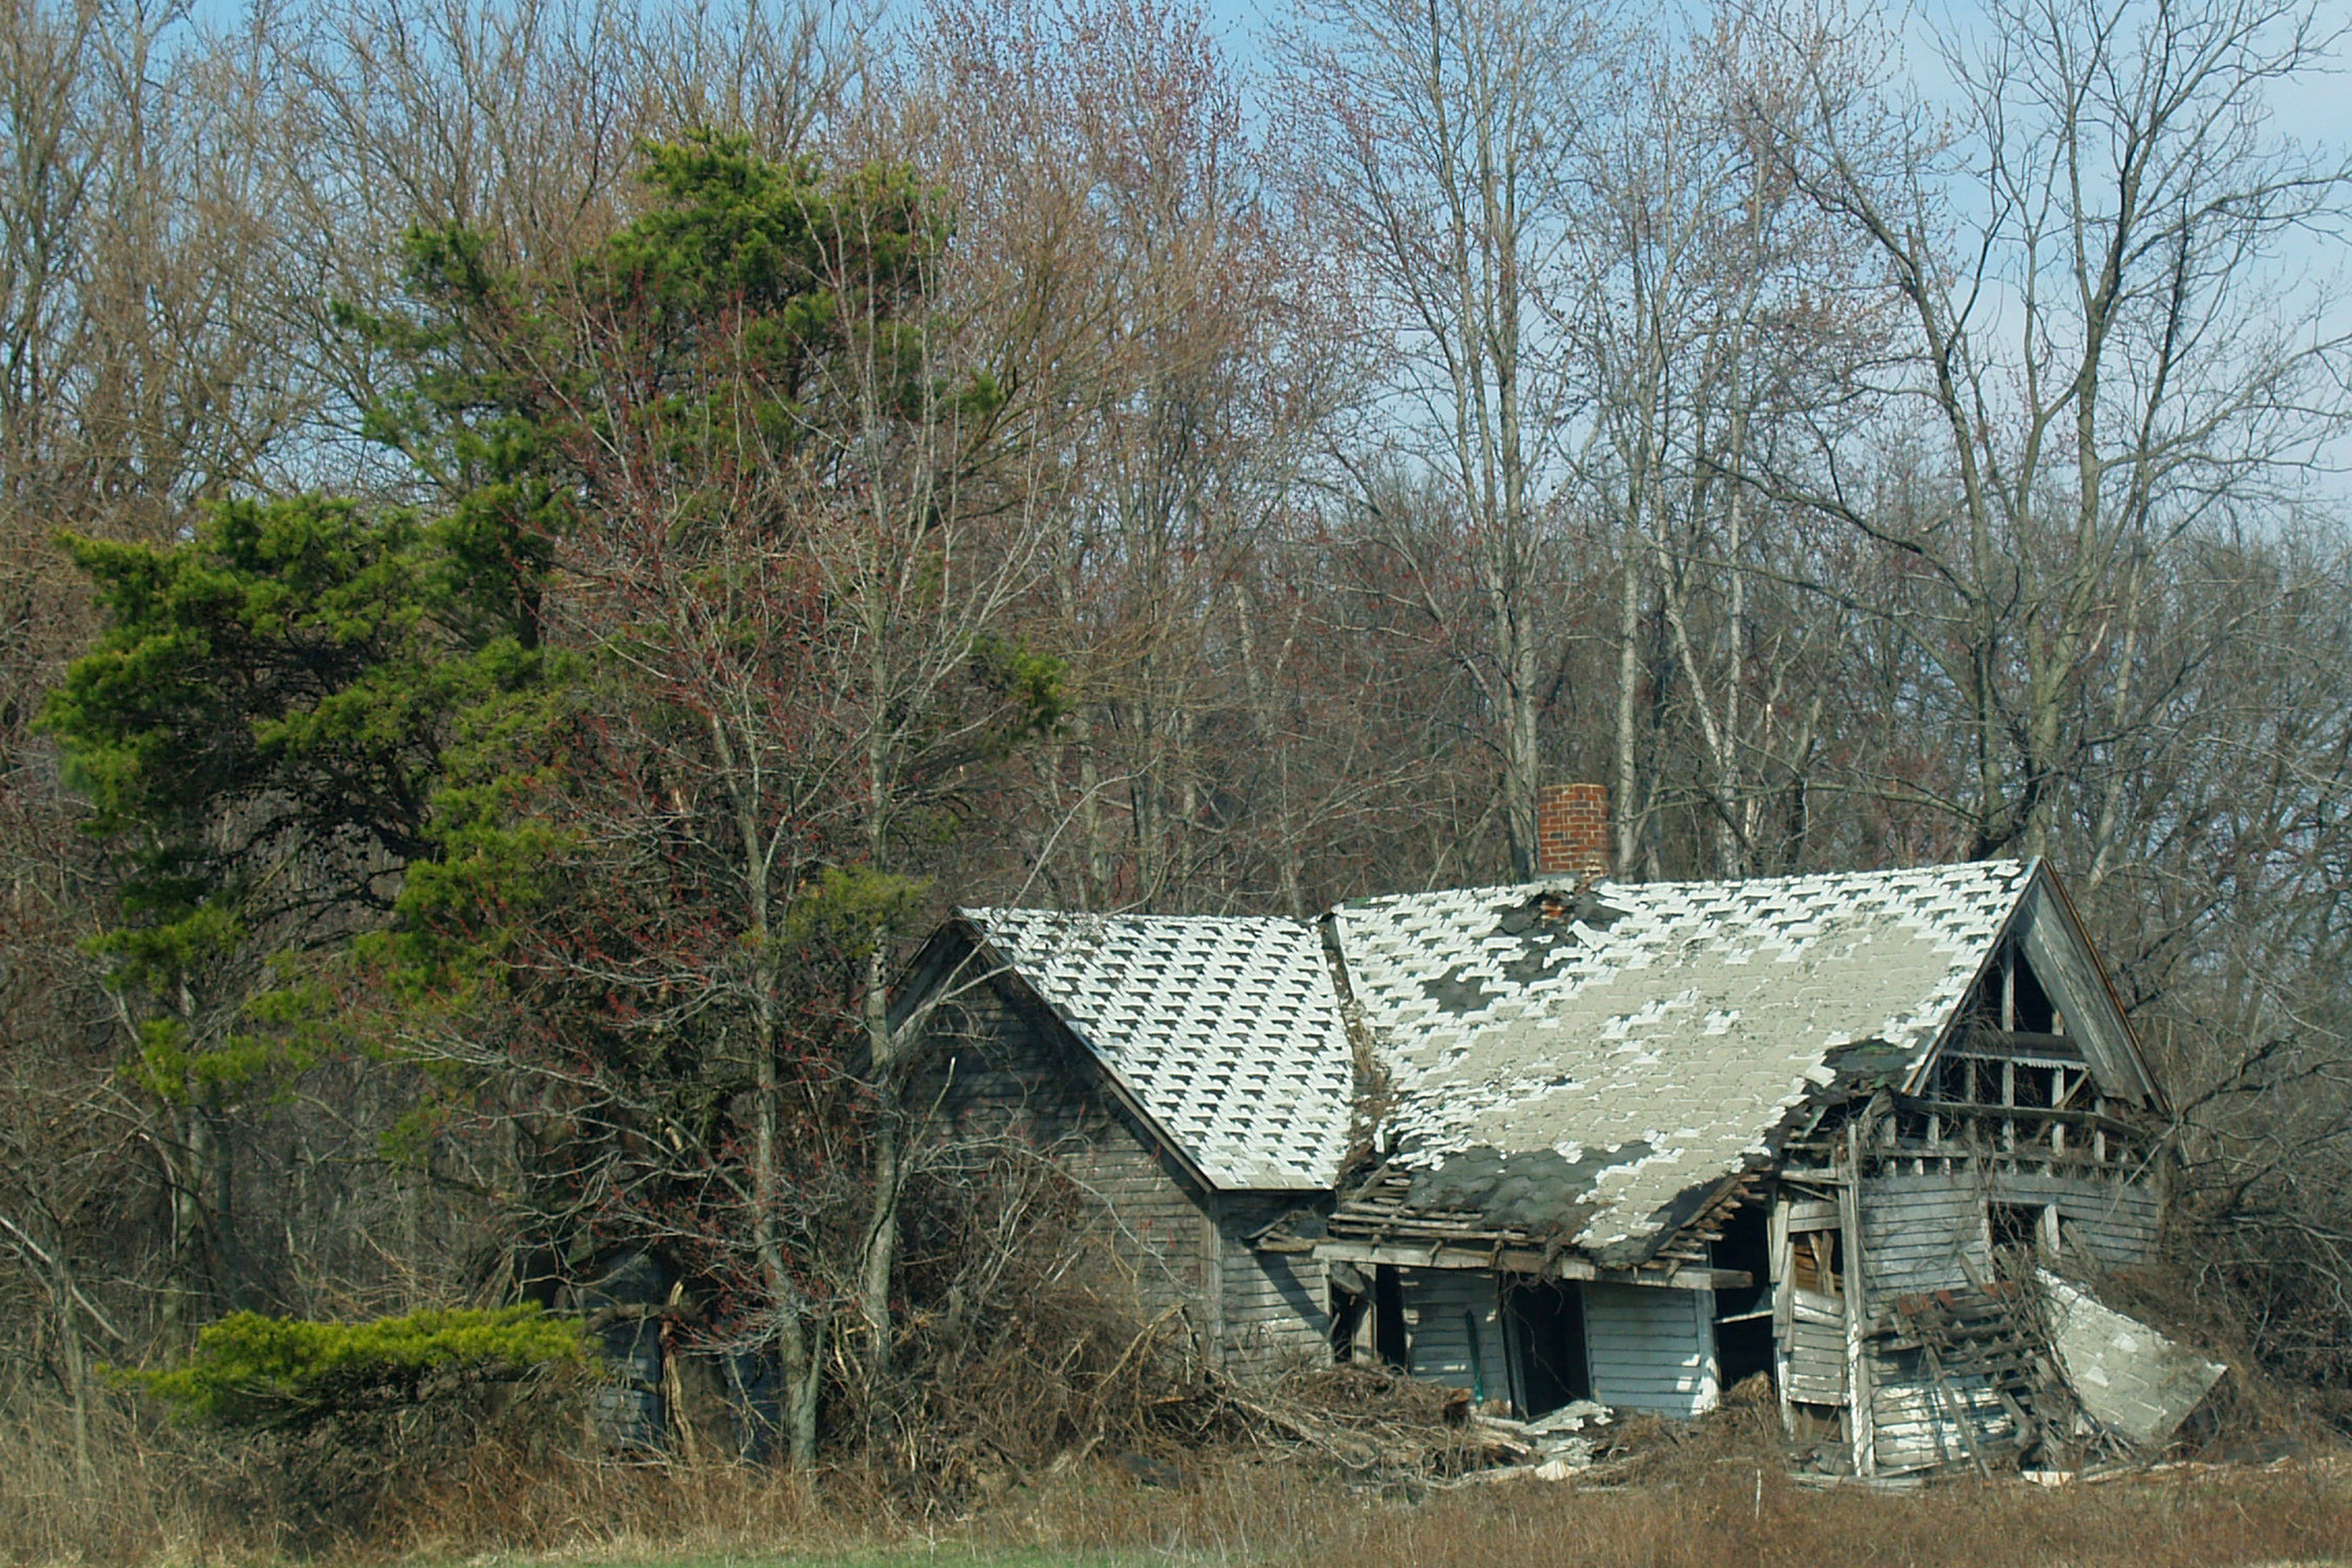
outdoor, architecture, structure, wood, house, roof, building, old, home, environment, construction, exterior, residential, ruin, housing, danger, disaster, real, destruction, destroy, damage, rural area, insurance